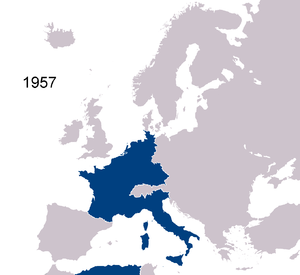
La chronologie de l'Union européenne rassemble les principales dates concernant l'histoire de l'Union européenne organisées selon un ordre chronologique.